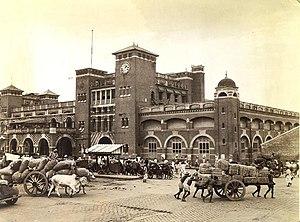
La gare de Howrah [Code: HWH] est la plus grande et la plus ancienne des cinq gares ferroviaires desservant la ville de Calcutta, au Bengale-Occidental en Inde. Avec ses 23 quais et ses 673 trains quotidiens elle est la gare la plus fréquentée de tout le système ferroviaire indien. 1 220 gares du réseau indien sont directement reliées à la gare de Howrah par 293 trains de voyageurs.